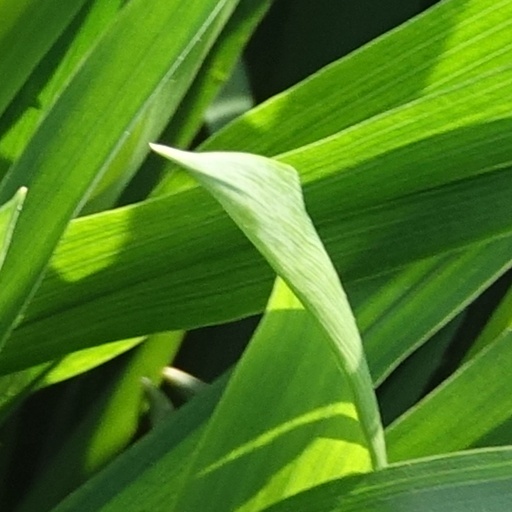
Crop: wheat